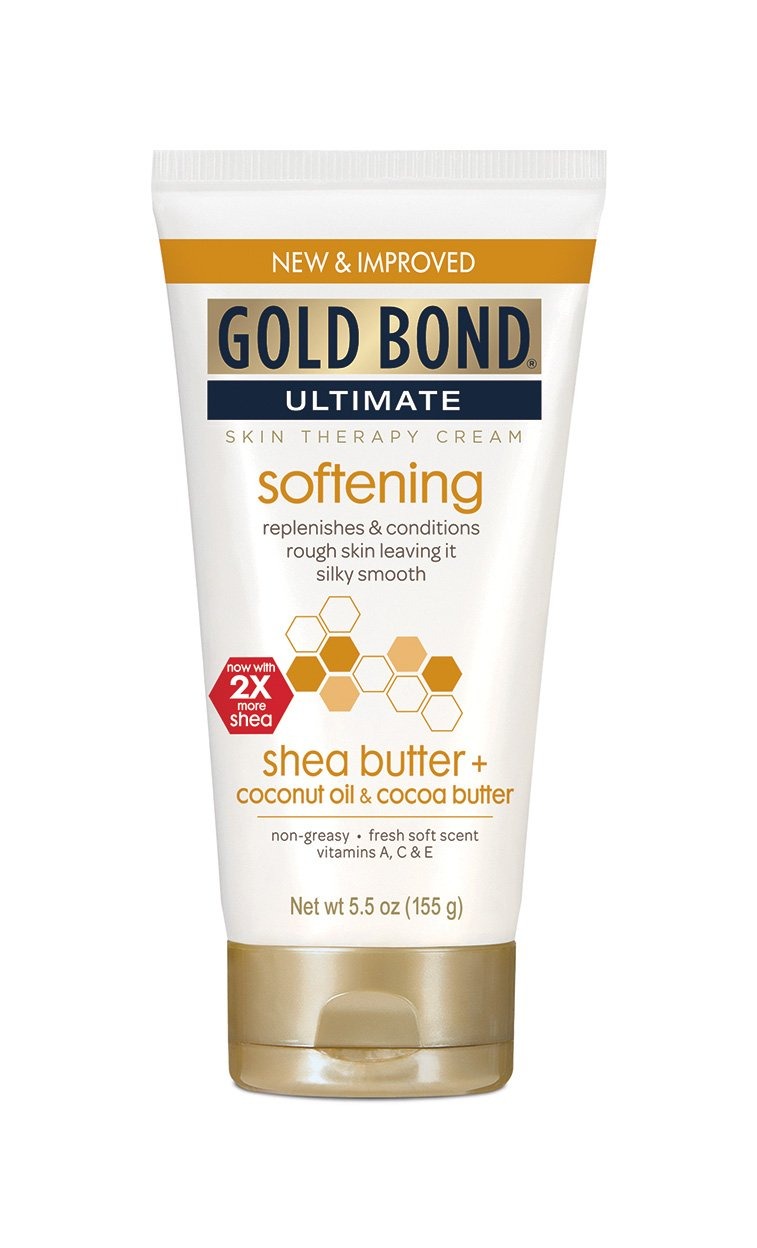
Item Name: Gold Bond Ultimate Softening Lotion, 5.5 OZ
Bullet Point 1: 7 Essential Moisturizers. Softens Rough, Dry Skin. Penetrates fast, non-greasy, fresh, soft scent.
Bullet Point 2: Problem patches on arms, legs or back.
Bullet Point 3: Gentle enough to use on your face, dermatologist tested, hypoallergenic.
Value: 5.5
Unit: ounce

Price: 9.99